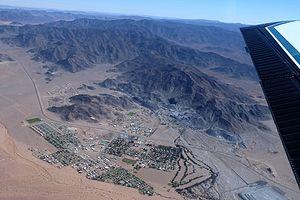
La Namibie se classe au 128ᵉ rang mondial pour le PIB par habitant. Au niveau du continent africain, elle se classe 8ᵉ en termes de revenu par habitant et 11ᵉ au niveau de l'indicateur de développement humain. C'est une économie stable et ouverte qui repose principalement sur ses ressources minières. Du fait de la faiblesse de son marché intérieur, elle est très dépendante de son commerce extérieur ce qui la rend très dépendante de l'économie sud-africaine. Par ailleurs comme l'économie namibienne n'est guère diversifiée, elle est donc fortement exposée aux fluctuations des cours des matières premières. Elle reste confrontée à de grosses disparités sociales issues de l'apartheid subie lors de l'occupation de l'Afrique du Sud. Par ailleurs, la pandémie de sida qui sévit en Namibie est un réel frein pour son développement économique.